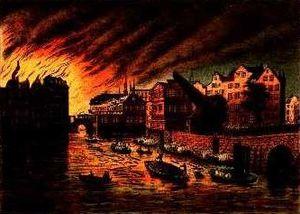
L'incendie de Hambourg ravage la vieille ville de Hambourg du 5 au 8 mai 1842. On l'appelle aussi le grand Incendie. Les flammes ont été visibles à plus de 50 kilomètres.